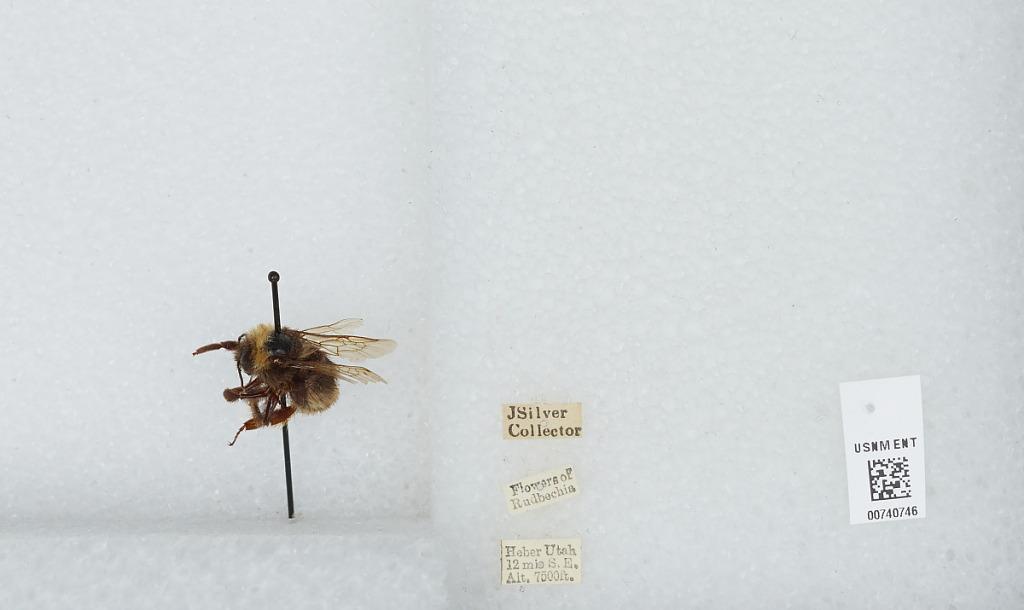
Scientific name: Bombus (Bombus) occidentalis Greene
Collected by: J. Silver
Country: United States
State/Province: Utah
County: Wasatch
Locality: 12 miles Southeast of Heber
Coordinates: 40.3564, -111.281